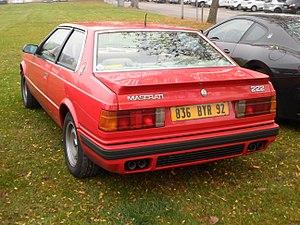
Maserati 222 en 2017
La Maserati Biturbo est une berline sportive du constructeur italien Maserati.